Ferrell-Holt House

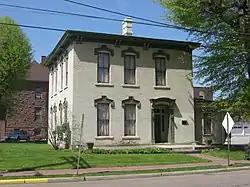
Front and southern side of the house

Ferrell-Holt House, also known as "Kirkside," is a historic home located at Moundsville, Marshall County, West Virginia. It was built in 1877, and is a two-story masonry dwelling in the Italianate style.